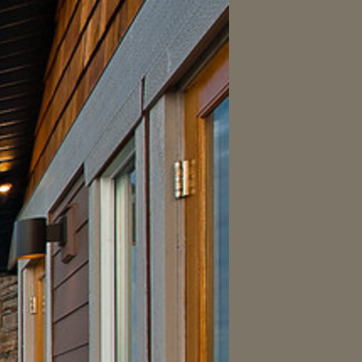
Material: metal